Louis J. Lefkowitz Building

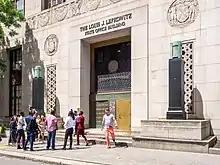
Marriage celebration taking place outside the building

Governor Al Smith laid the building’s cornerstone on December 18, 1928. At the ceremony, Smith declared that he “pray[ed to] God it may stand here through the ages as a testimonial to the people of this great commonwealth.”